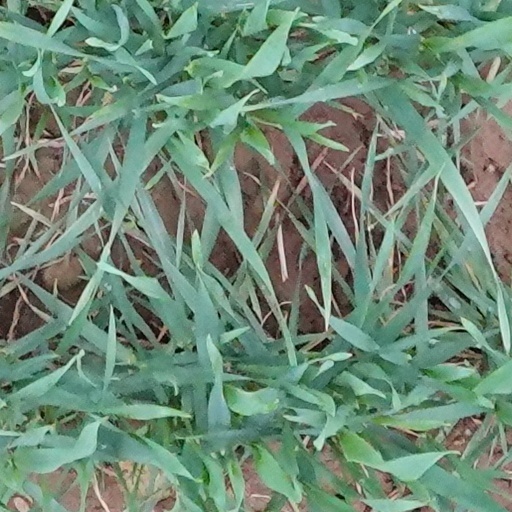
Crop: wheat